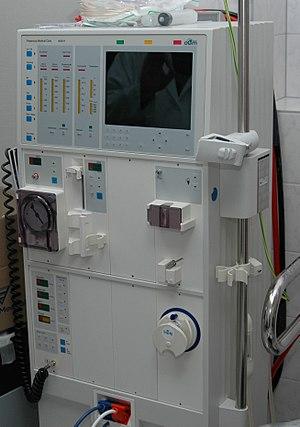
Le dialyseur, aussi appelé « rein artificiel » est un appareil permettant lors d'une hémodialyse les échanges entre le sang et le dialysat, liquide bien formulé chimiquement et dépourvu de déchets. Ces échanges à travers une membrane semi-perméable permettent une épuration.
L'hémodialyse est une méthode d'épuration du sang par la création d'un circuit de circulation extra-corporelle et son passage dans un dialyseur.